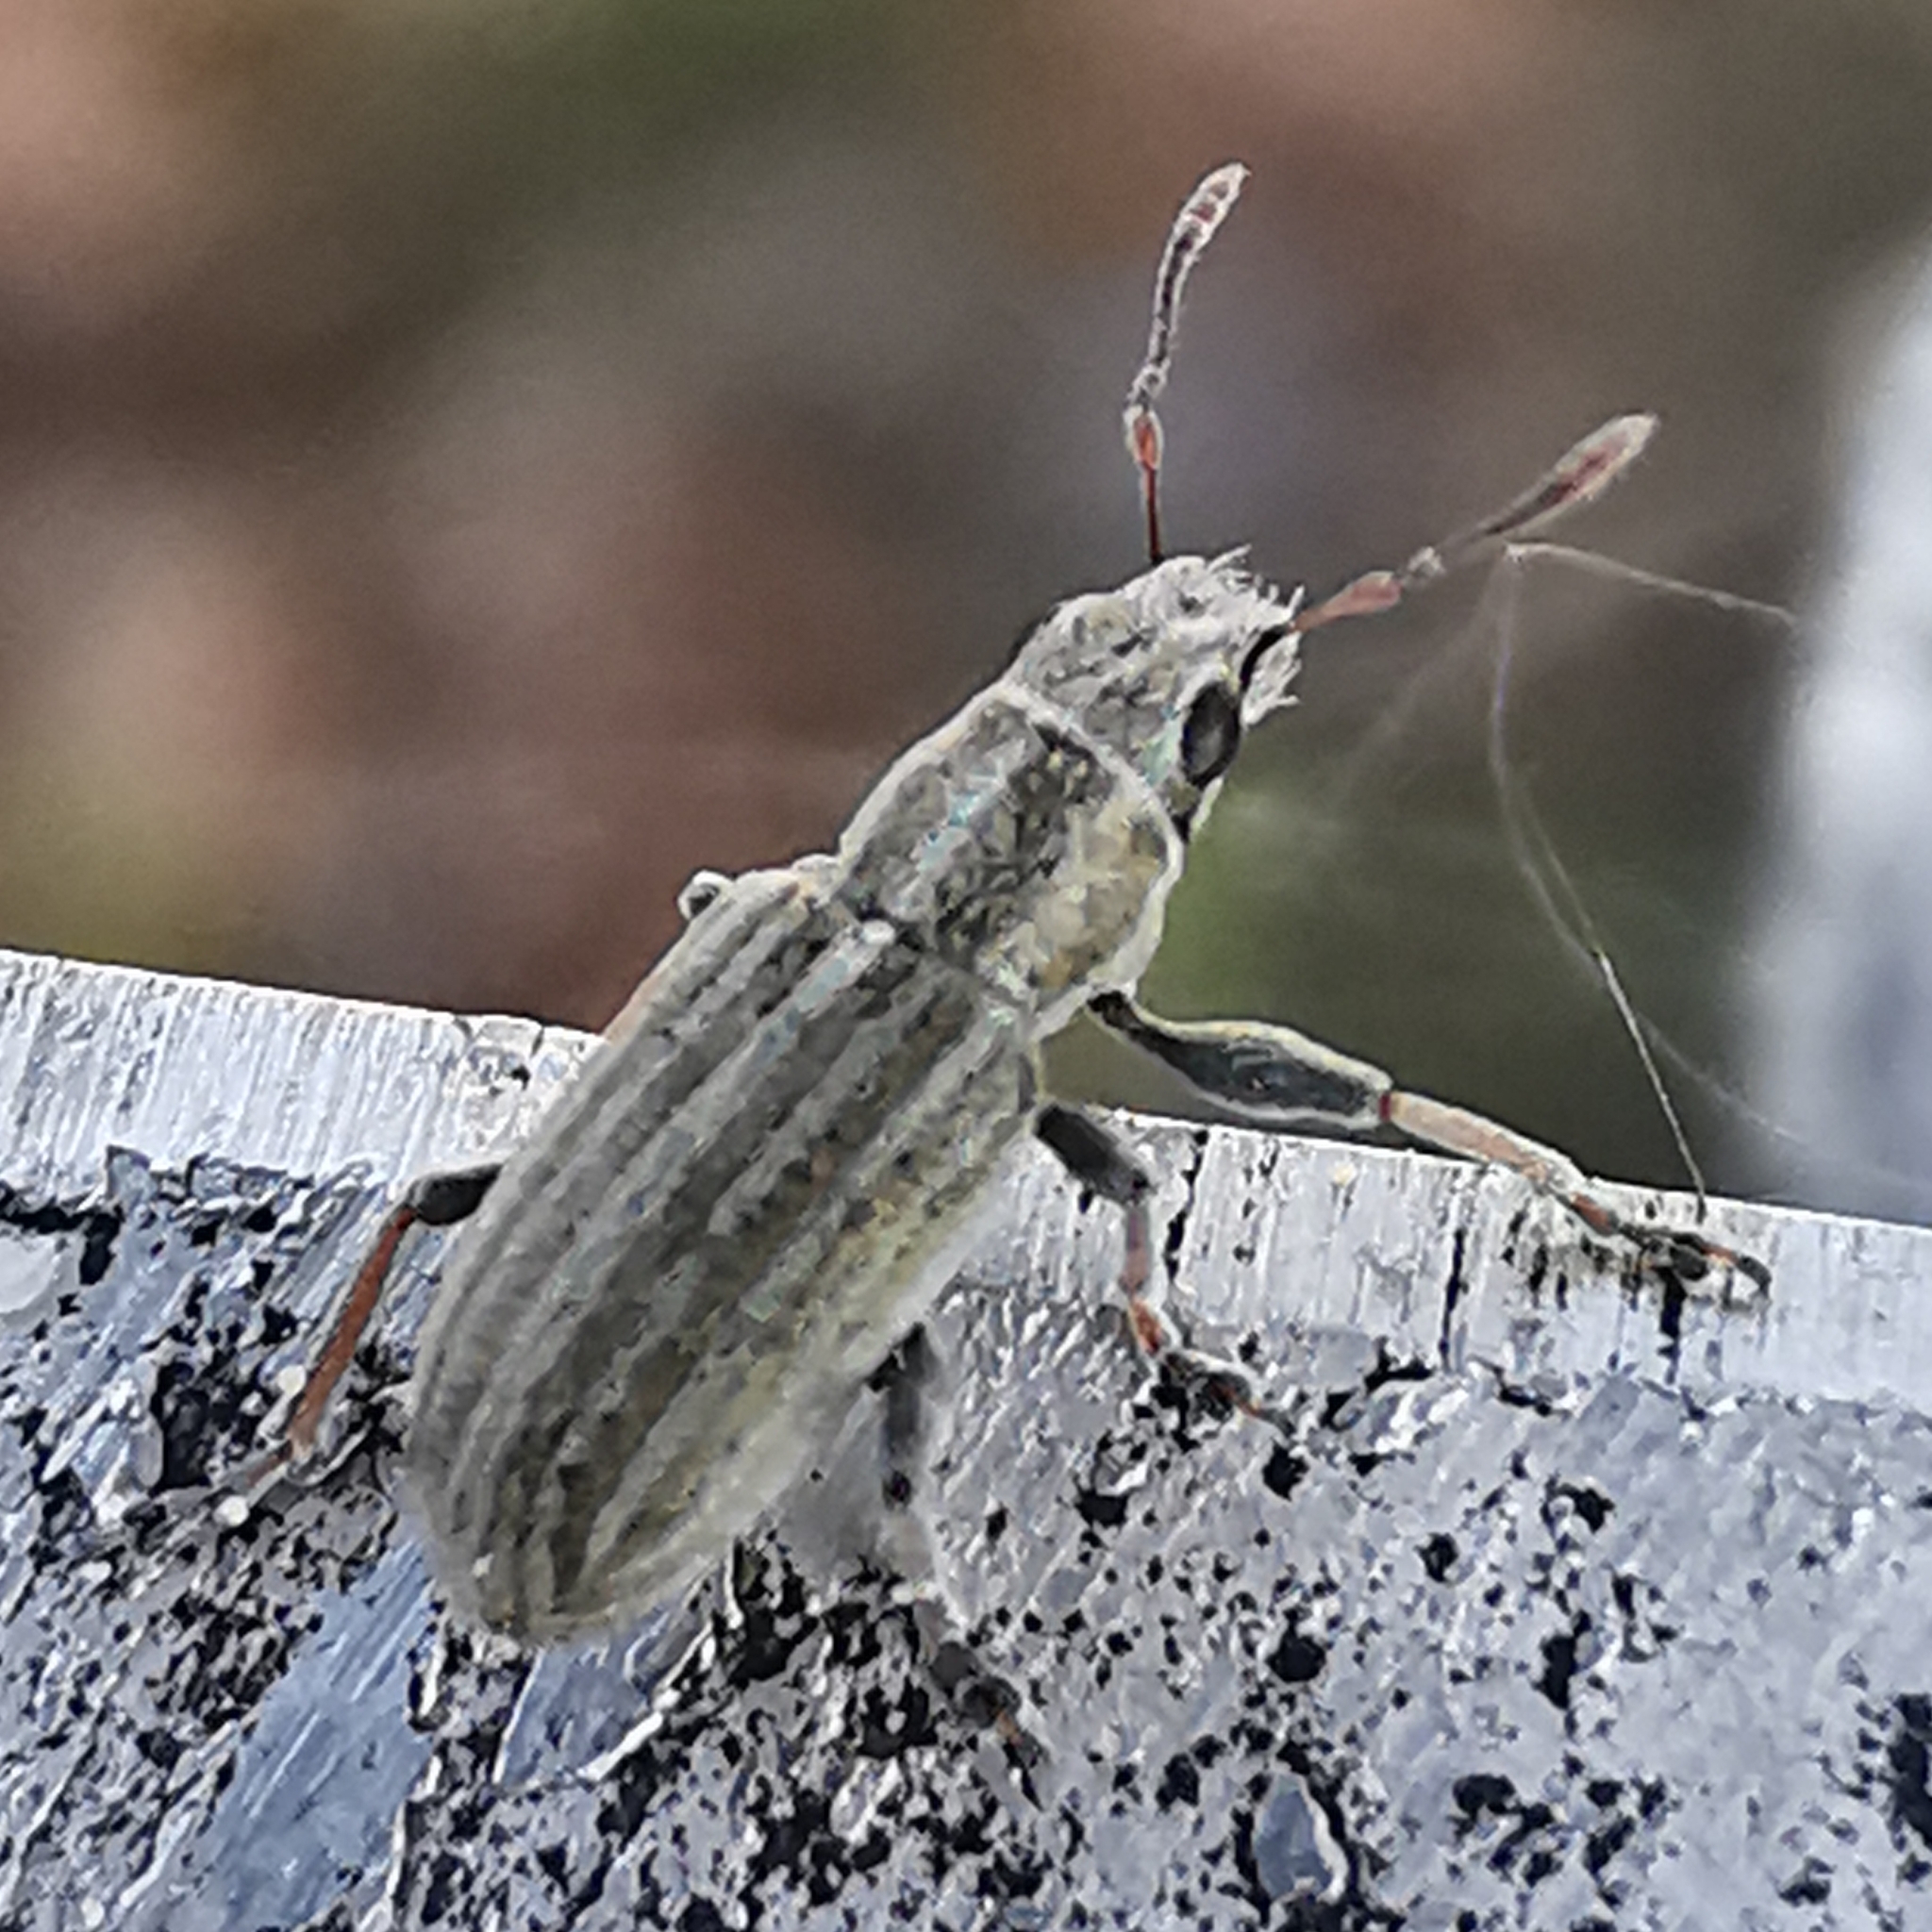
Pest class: pea_leaf_weevil